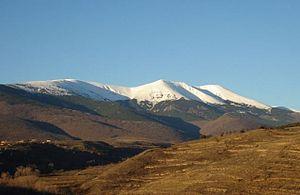
Le Moncayo ou Mont San Miguel est une montagne du système ibérique située entre la province de Saragosse et la province de Soria. Avec ses 2 314,3 m d'altitude c'est le plus haut sommet du système ibérique et l'un des pics les plus importants de la péninsule Ibérique. Depuis 1978 l'enclave est classée parc naturel avec une superficie protégée de 9 848 ha.